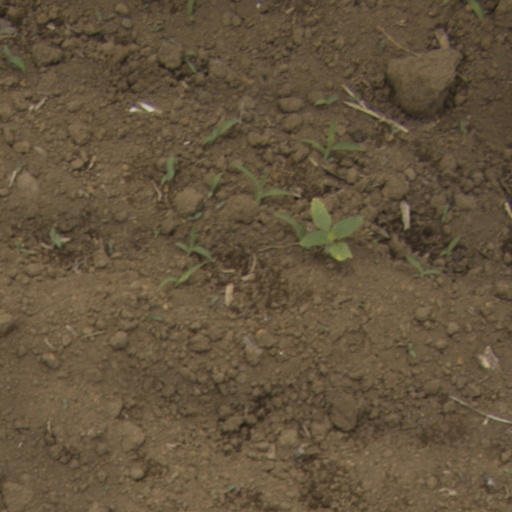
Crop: Jerusalem artichoke